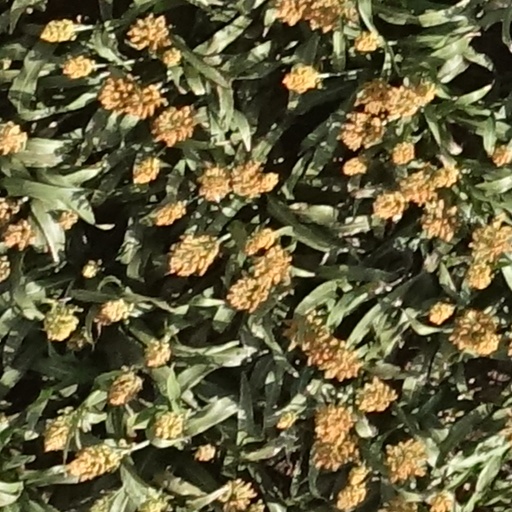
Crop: sorghum